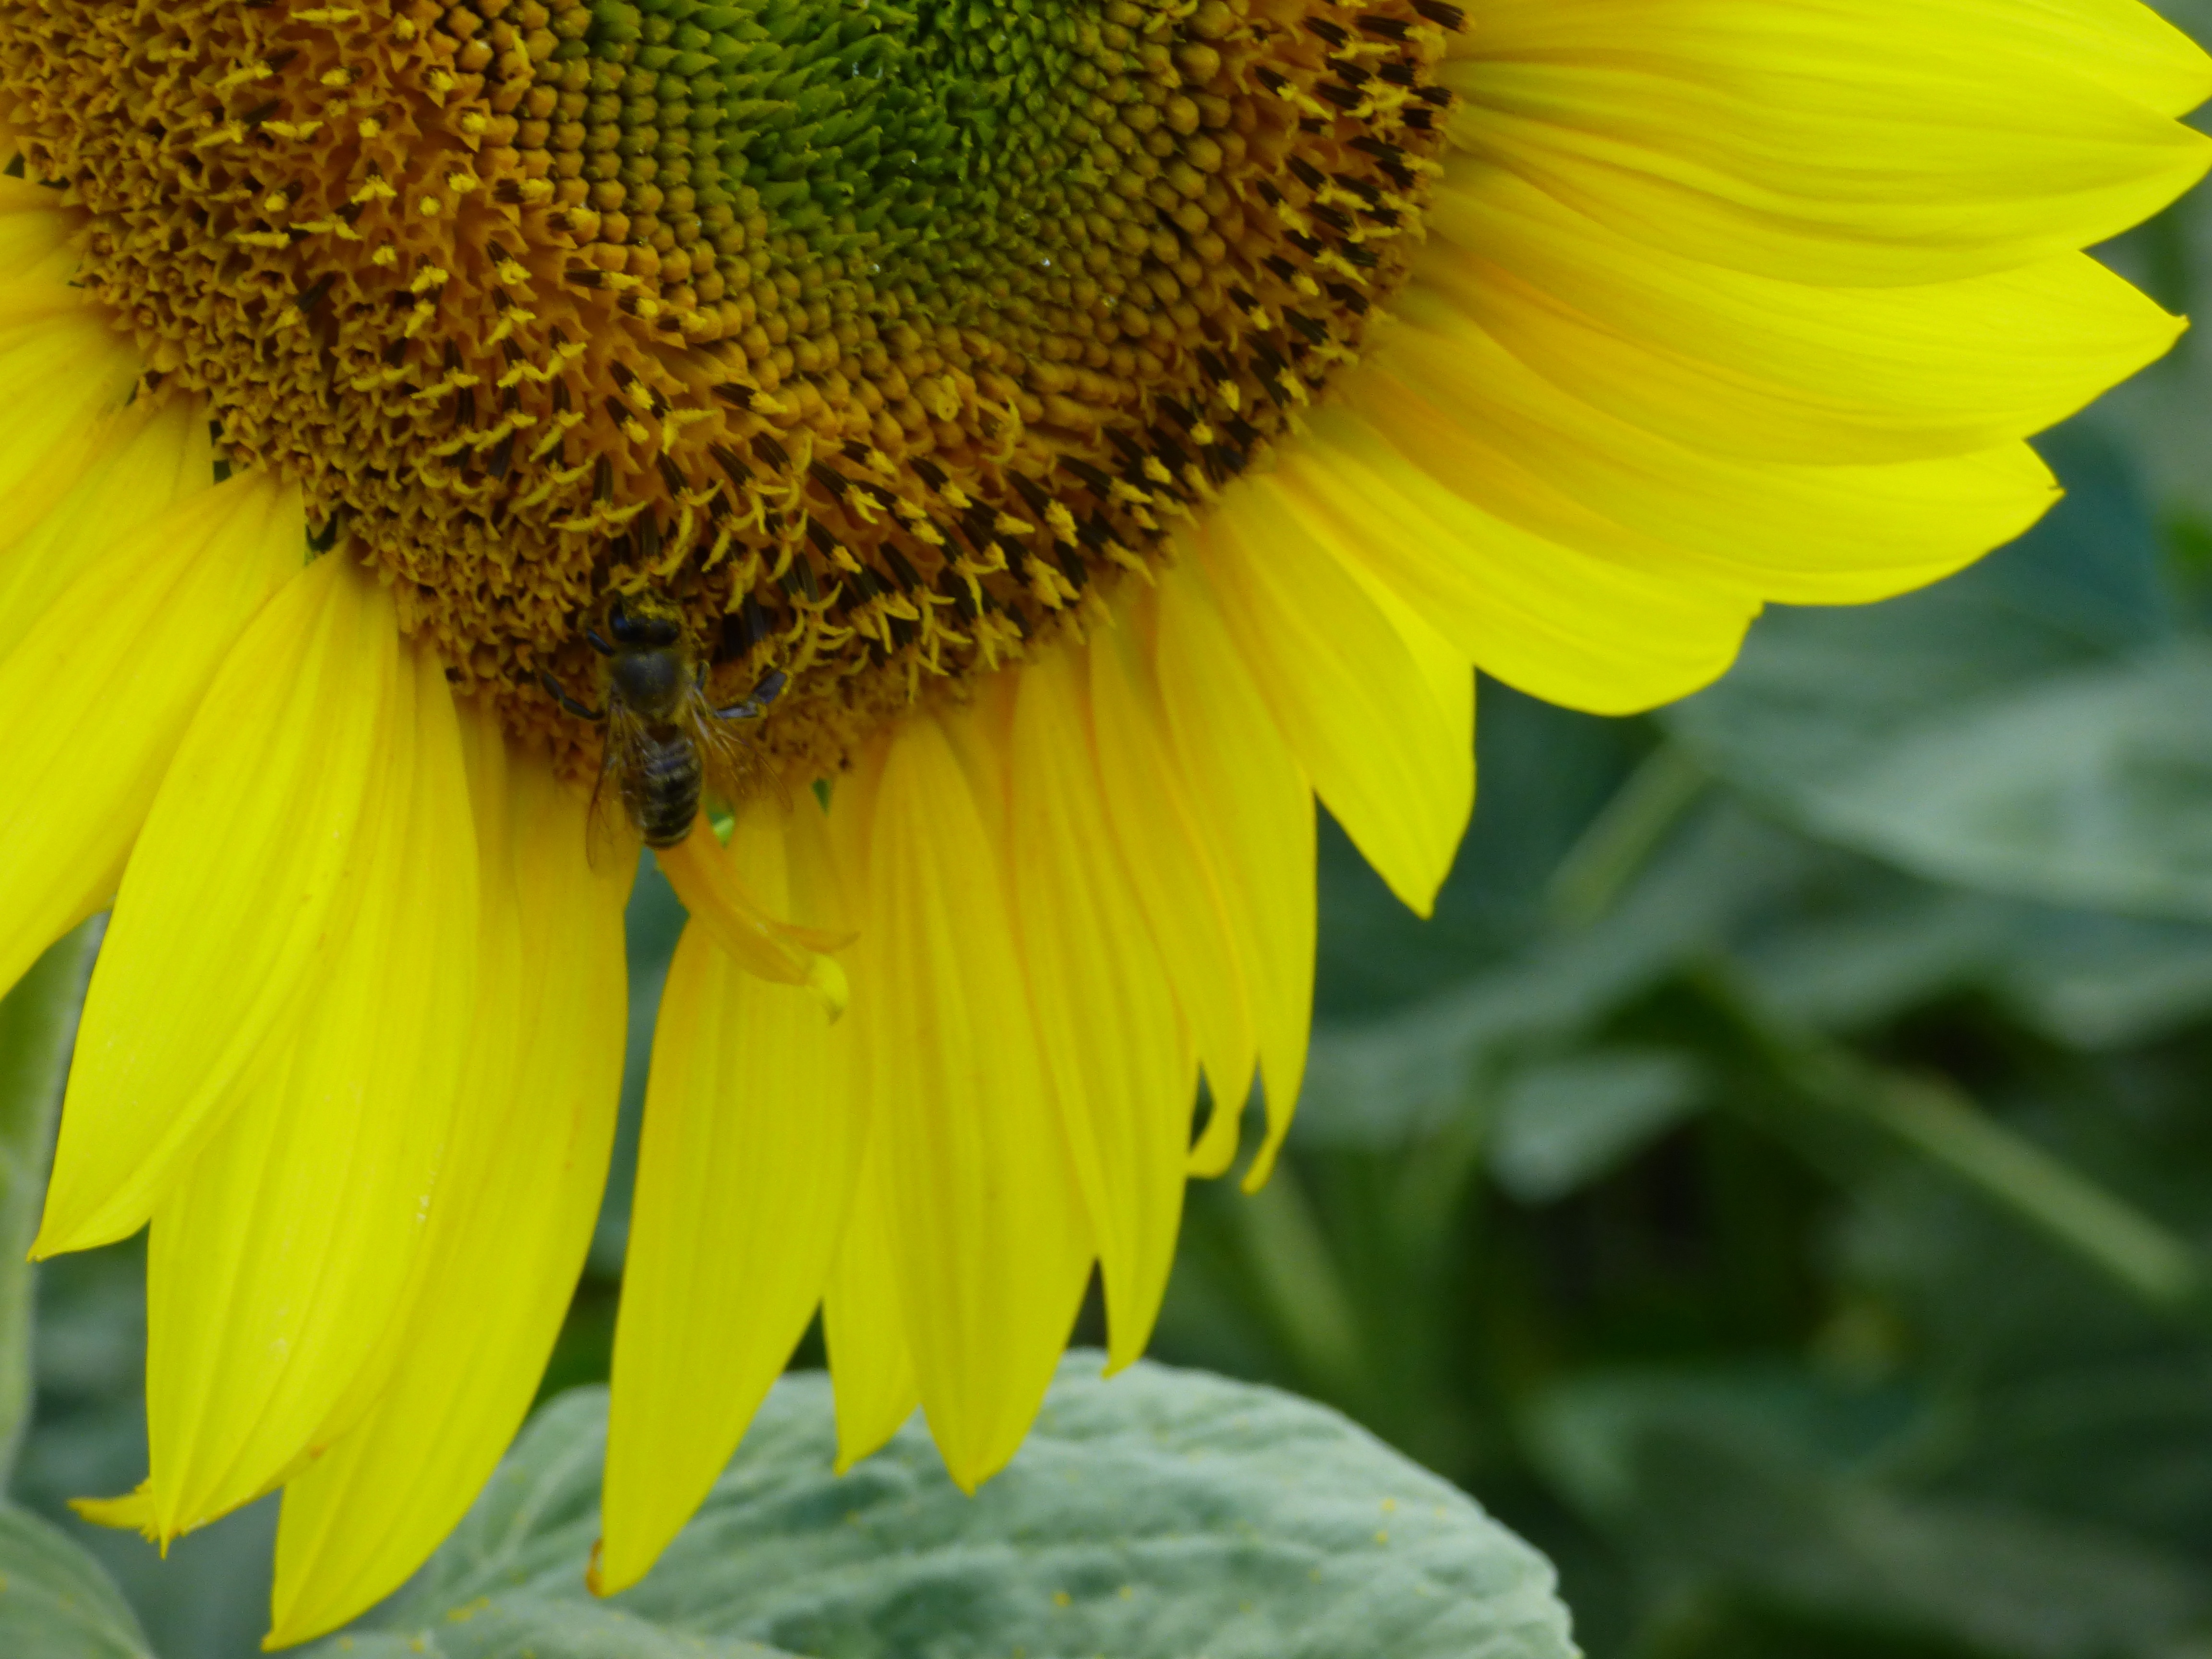
nature, plant, field, leaf, flower, petal, bloom, summer, pollination, green, insect, botany, yellow, garden, flora, sunflower, wildflower, close up, sunny, the sun, flowering, macro photography, flowering plant, daisy family, blooming sunflower, ornamental sunflower, sunflower petals, sunflower seed, annual plant, plant stem, land plant